Mitko Trendafilov

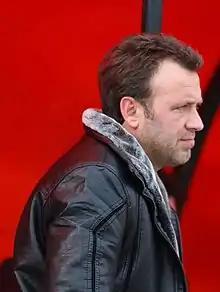

Mitko Trendafilov Ivanov (born 25 December 1969) is a Bulgarian former professional footballer who played as a midfielder.